Tommy Morrison

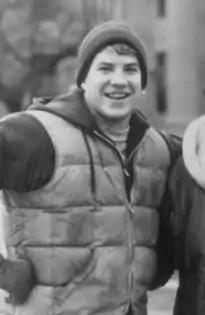
Morrison in 1990

Tommy Morrison (January 2, 1969 – September 1, 2013) was an American professional boxer and mixed martial artist who competed from 1988 to 2009. Best known for his left hook and formidable punching power, Morrison won the WBO heavyweight title in 1993 with a unanimous decision victory over George Foreman. He lost the title in his second defense to Michael Bentt that same year. Morrison's other boxing highlights include his fight with Ray Mercer in 1991. In 1995, he won the minor IBC heavyweight title when he defeated Donovan Ruddock by technical knockout (TKO). He retired from boxing in 1996 after he tested positive for HIV. Morrison is also known for his acting career, having starred alongside Sylvester Stallone in the 1990 film "Rocky V" as Tommy Gunn.